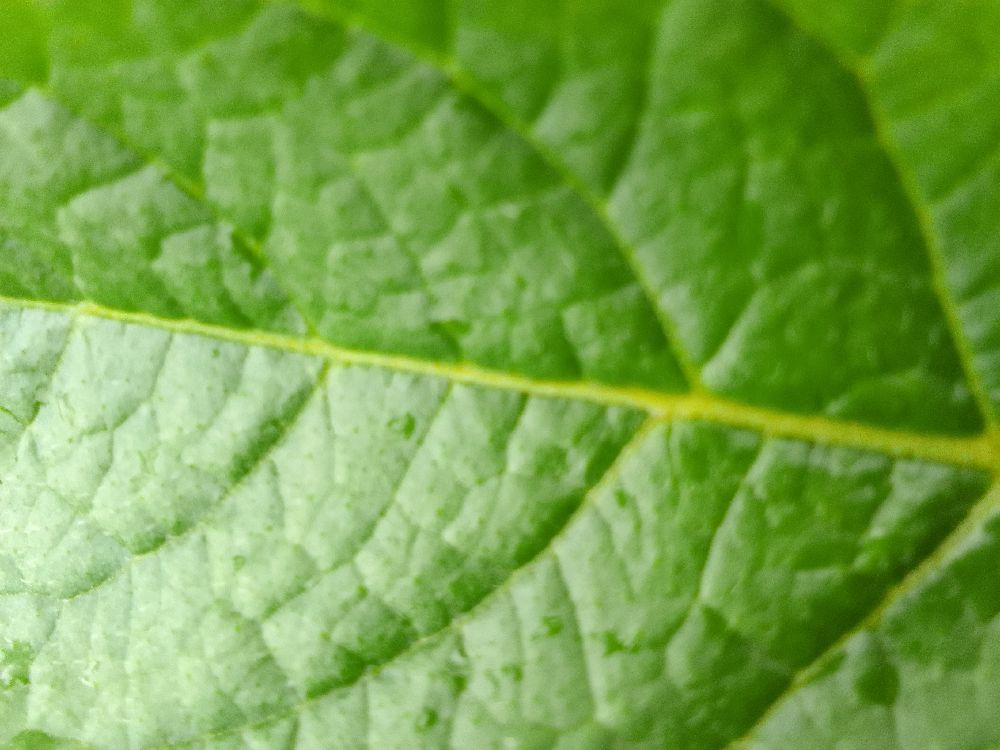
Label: Healthy